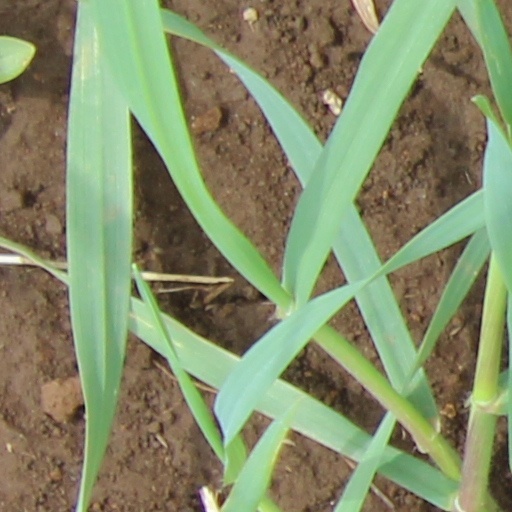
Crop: wheat